Apple IIGS

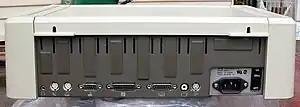
Back view of IIGS upgrade, with the new port openings and connectors

Upon its release in September 1986, Apple announced it would be making a kit that would upgrade an Apple IIe to a IIGS available for purchase. This followed an Apple practice of making logic board upgrades available that dated from the earliest days of the Apple II until Steve Jobs' return to Apple in 1997. The IIe-to-IIGS upgrade replaced the IIe motherboard with a 16-bit IIGS motherboard. Users would take their Apple IIe machines into an authorized Apple dealership, where the IIe motherboard and lower baseboard of the case were swapped for an Apple IIGS motherboard with a new baseboard (with matching cut-outs for the new built-in ports). New metal sticker ID badges replaced those on the front of the IIe, rebranding the machine. Retained were the upper half of the IIe case, the keyboard, speaker, and power supply. Original IIGS motherboards (those produced between 1986 and mid-1989) have electrical connections for the IIe power supply and keyboard present, although only about half of those produced have the physical plug connectors factory-presoldered in, which were mostly reserved for the upgrade kits.